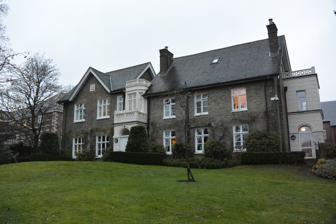
Building: Denville Hall
Country: United Kingdom
Year built: 1851
British retirement home for actors and actresses Denville Hall The building in December 2013 Former names Maze Farm Northwood Hall General information Address 62 Ducks Hill Road Town or city Northwood , London Country England Coordinates 51°36′37″N 0°26′26″W / 51.61029°N 0.44049°W / 51.61029; -0.44049 Renovated 2004 Owner Denville Hall Ltd. Designations Locally listed Website denvillehall .org .uk Denville Hall is a historic building in Northwood , a town in the London Borough of Hillingdon , England, which is used as a retirement home for professional actors, actresses and members of other theatrical professions. The present building incorporates part of a 16th-century house, which was substantially rebuilt in 1851 and later considerably extended after becoming a retirement home in 1926. Many well-known British actors and actresses have lived there. History and description The hall includes part of a 16th-century house called Maze Farm. In the 18th century it belonged to the judge Sir John Vaughan . In 1851 it was rebuilt in Victorian Gothic style by Daniel Norton, and renamed Northwood Hall. Alfred Denville , impresario, actor-manager and MP, bought the hall in 1925 and dedicated it to the acting profession in memory of his son Jack, who had died at the age of 26 after onstage complications with re-aggravated World War I injuries. He renamed the building Denville Hall and created a charity in the same name. It was opened formally as a rest home in July 1926 by Princess Louise , the then Princess Royal. The building, heavily extended in the intervening years, is locally listed . A further remodelling and expansion project with landscaping, by Acanthus LW Architects, was completed in 2004. Facilities and services Though actors and actresses have priority, the home is available to other people in the entertainment industry (including the circus), such as agents and dancers, and their spouses over the age of 70 and offers residential, nursing, convalescent , dementia and palliative care . Residents can stay on a long-term or short-term basis, and physiotherapy is provided. There is also a subsidised bar. Notable residents Many British actors and actresses have spent their retirement years at Denville Hall, including: (Note: All actors and actresses listed here are deceased) Nicholas Amer Richard Attenborough Gabrielle Blunt Jean Boht Margot Boyd Nan Braunton Alan Brien Tony Britton Maurice Browning Douglas Byng Patsy Byrne Peter Byrne Kathleen Byron Brian Cant Pat Coombs Brenda Cowling Aimée Delamain Maurice Denham Leonard Fenton Dulcie Gray Peter Hall Margaret Harris Robert Hardy Doris Hare Rose Hill John Horsley Geoffrey Keen Jo Kendall Annette Kerr Mark Kingston David Lodge Roger MacDougall Elspeth March Betty Marsden Frank Middlemass Ernest Milton Jeanne Mockford Peggy Mount Daphne Oxenford Muriel Pavlow Richard Pearson Arnold Ridley Brian Rix Paul Rogers Clifford Rose Andrew Sachs Peter Sallis Stuart Sherwin Carmen Silvera Gerald Sim Sheila Sim , Lady Attenborough Anthony Steel Ronnie Stevens John Stuart Sylvia Syms Malcolm Terris Josephine Tewson Geoffrey Toone David Warner Moray Watson Elisabeth Welch Robin Wentworth Billie Whitelaw John Woodnutt Edgar Wreford Supporters The hall and charity have had a number of notable supporters. Lord Attenborough , who, like his widow Sheila, Lady Attenborough , resided at Denville Hall, was president. In the late 1960s and early 1970s, performers including Sean Connery , Michael Caine , Paul Scofield and Elizabeth Taylor (for her television debut) donated their fees to rebuilding the house. In 1999 the original set from The Mousetrap , after 47 years' continuous use, was auctioned to raise money for Denville Hall. Restaurateur Elena Salvoni donated a portion of the profits of her 2007 autobiography, Eating Famously , to the hall. Terence Rattigan left his estate to charity, with all royalties from his plays being donated to Denville Hall and the King George V Fund for Actors and Actresses. See also Brinsworth House – retirement home for entertainers References